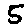
Label: 5